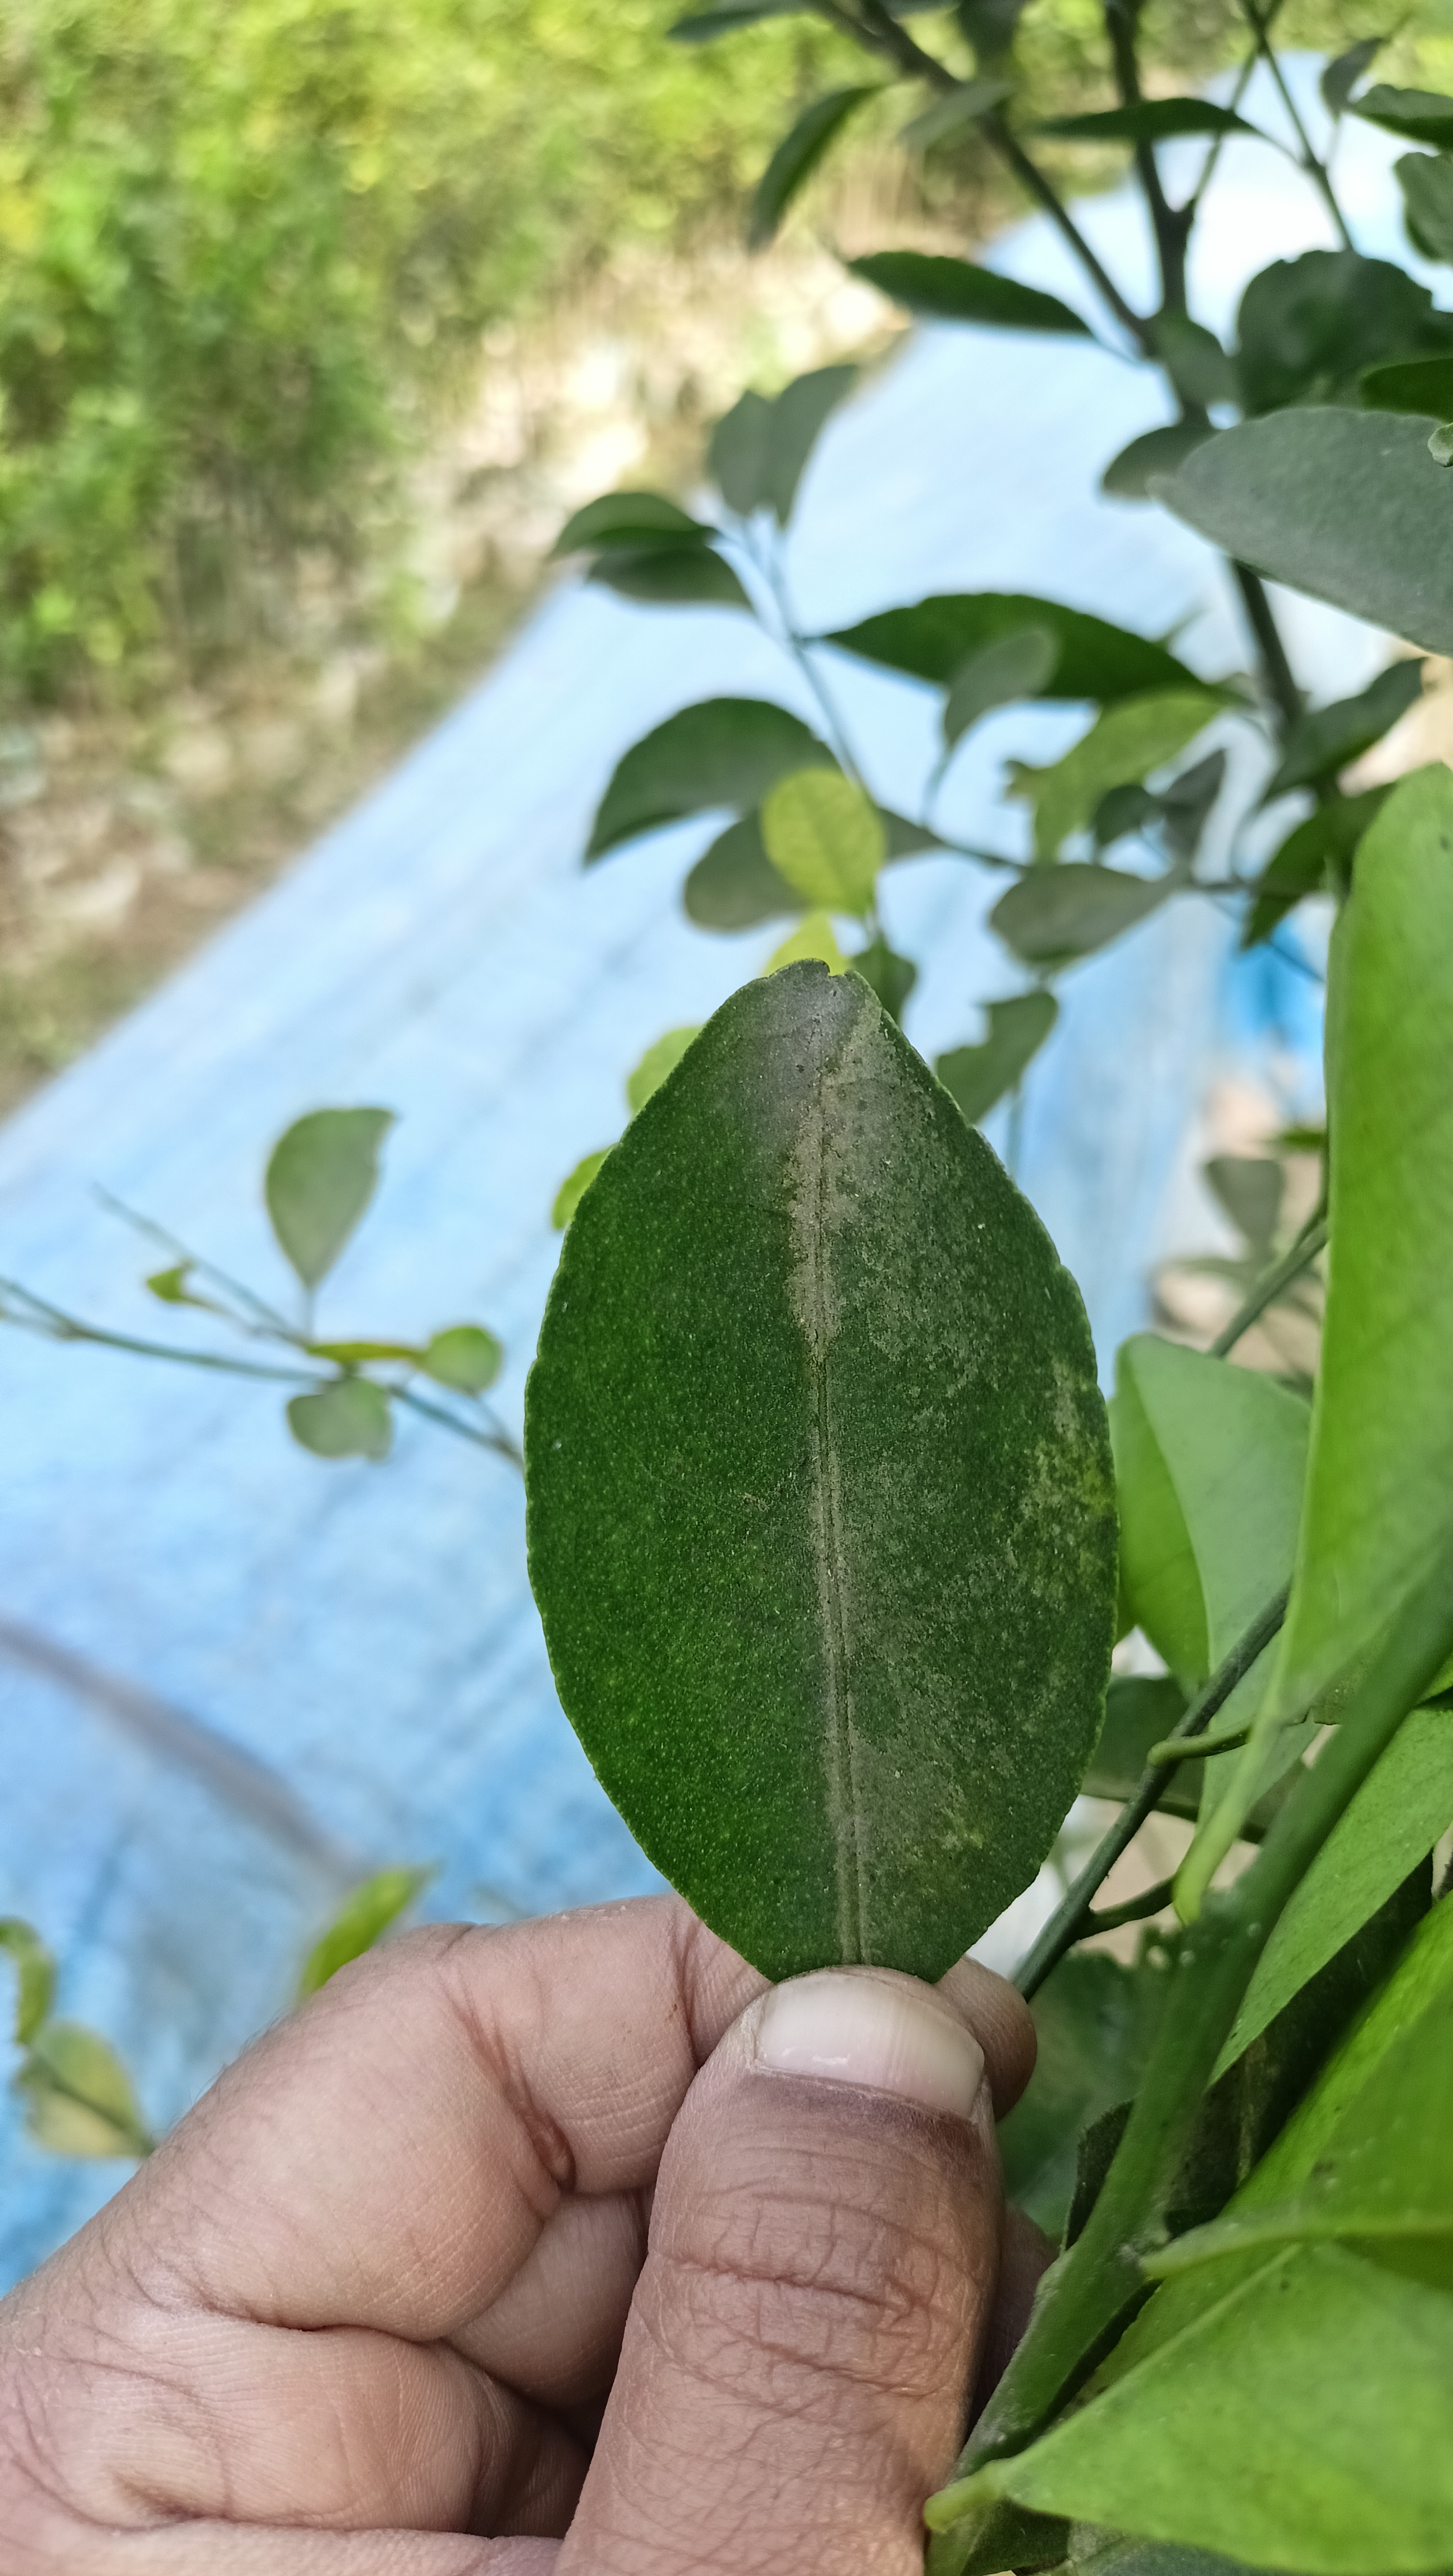
Mandarin leaf variety: China Mishti